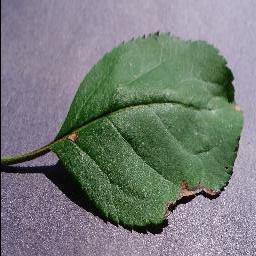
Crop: apple
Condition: black_rot